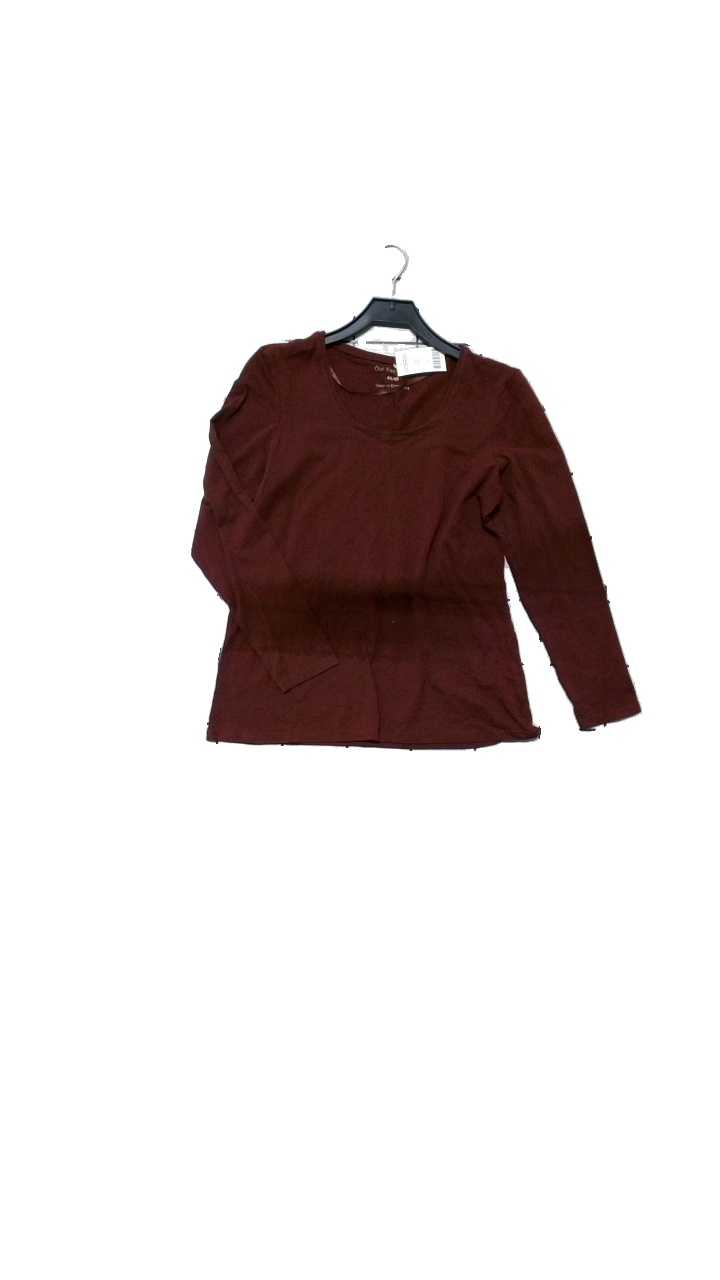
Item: Top (Ladies)
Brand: Kappahl
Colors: Red
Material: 95%Cotton, 5%Elastan
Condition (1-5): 4
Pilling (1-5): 4
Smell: Minor
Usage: Reuse
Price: <50